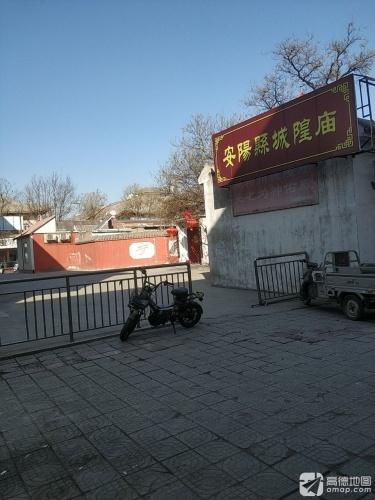
地标名称：安阳县城隍庙
所在城市：安阳市·文峰区